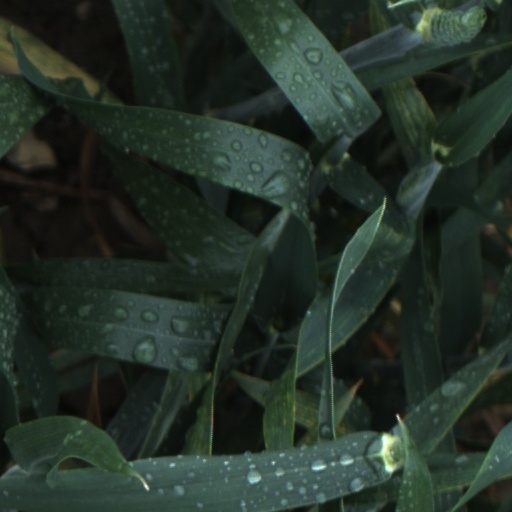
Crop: wheat